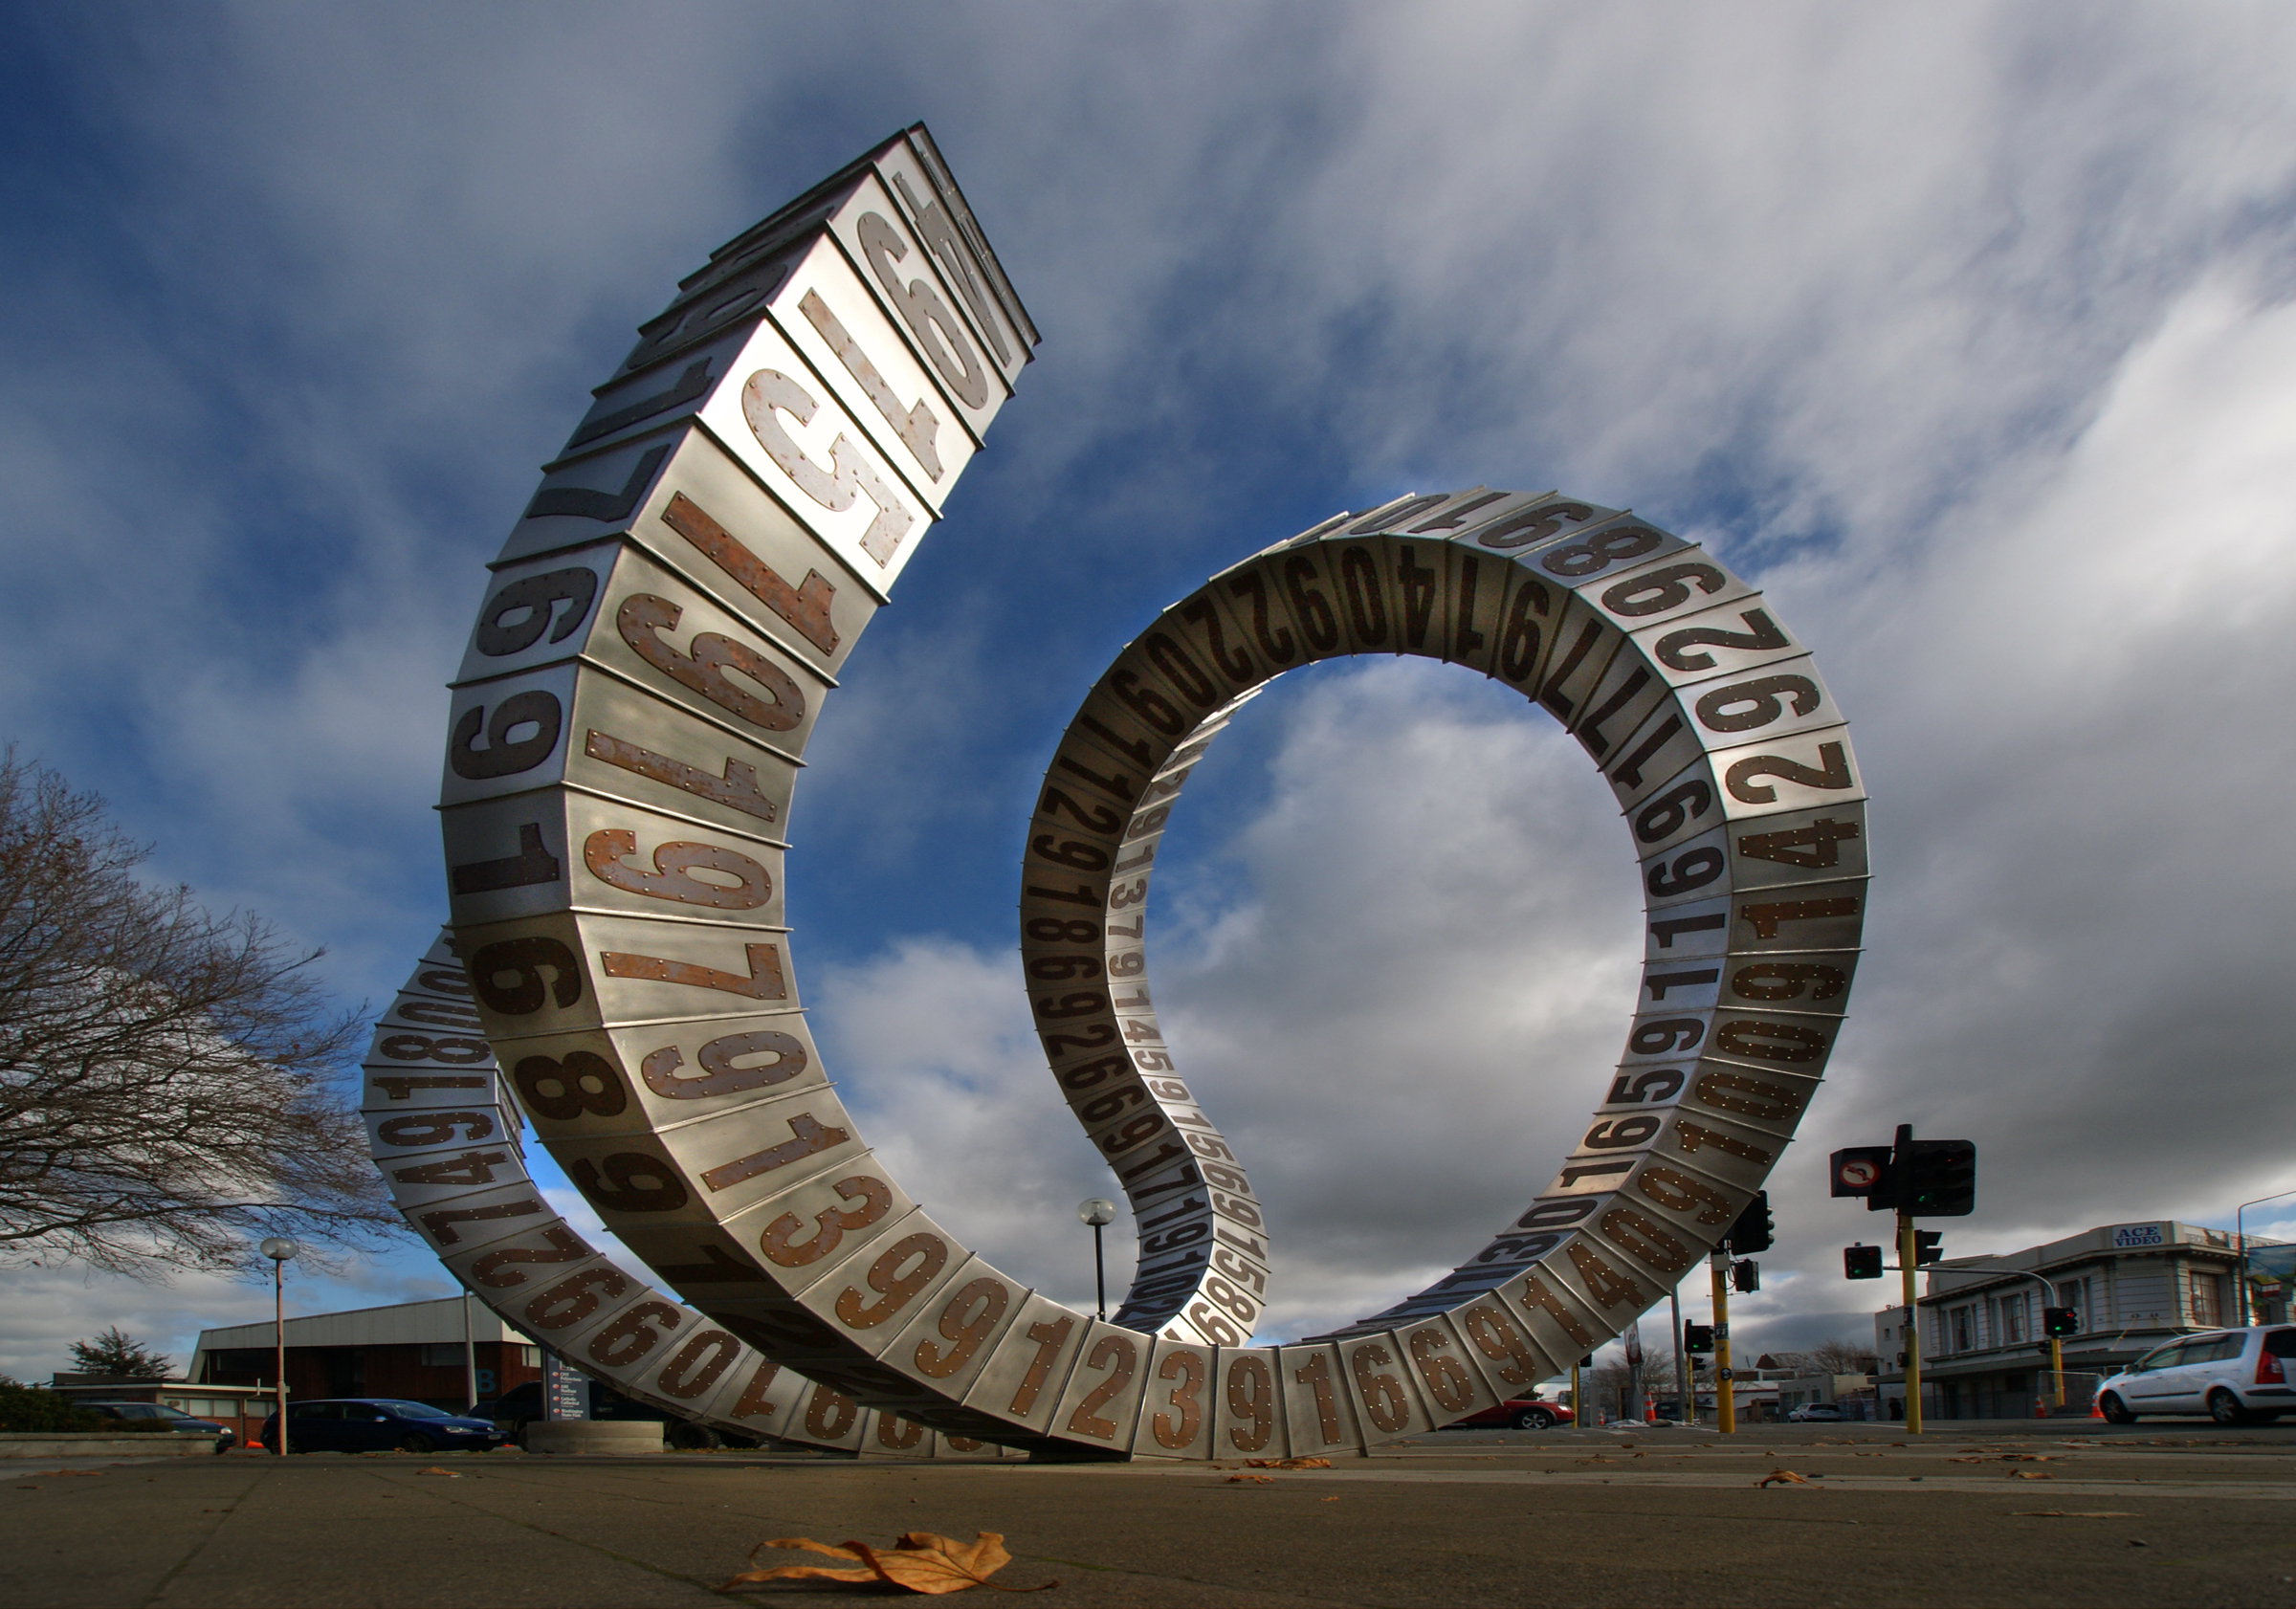
structure, sky, arch, landmark, stadium, sculpture, art, numbers, christchurch, canterbury, publicartworks, sonydslra300, twistingribbon, atmosphere of earth, sport venue